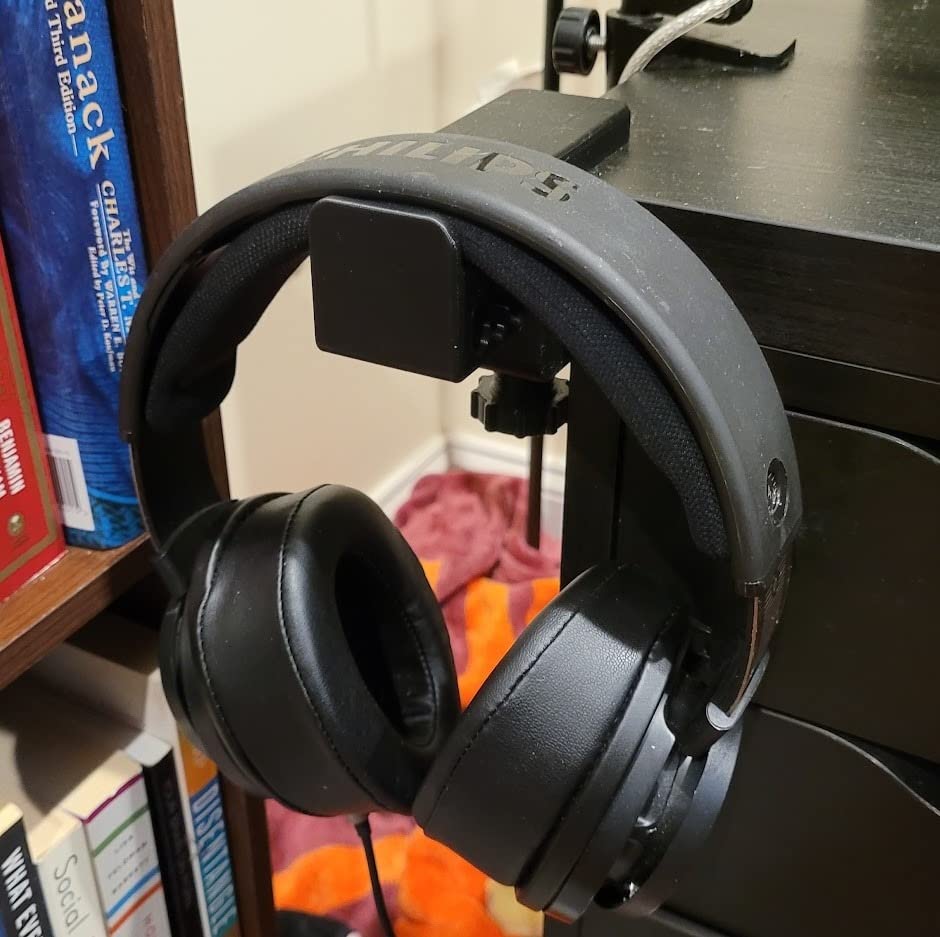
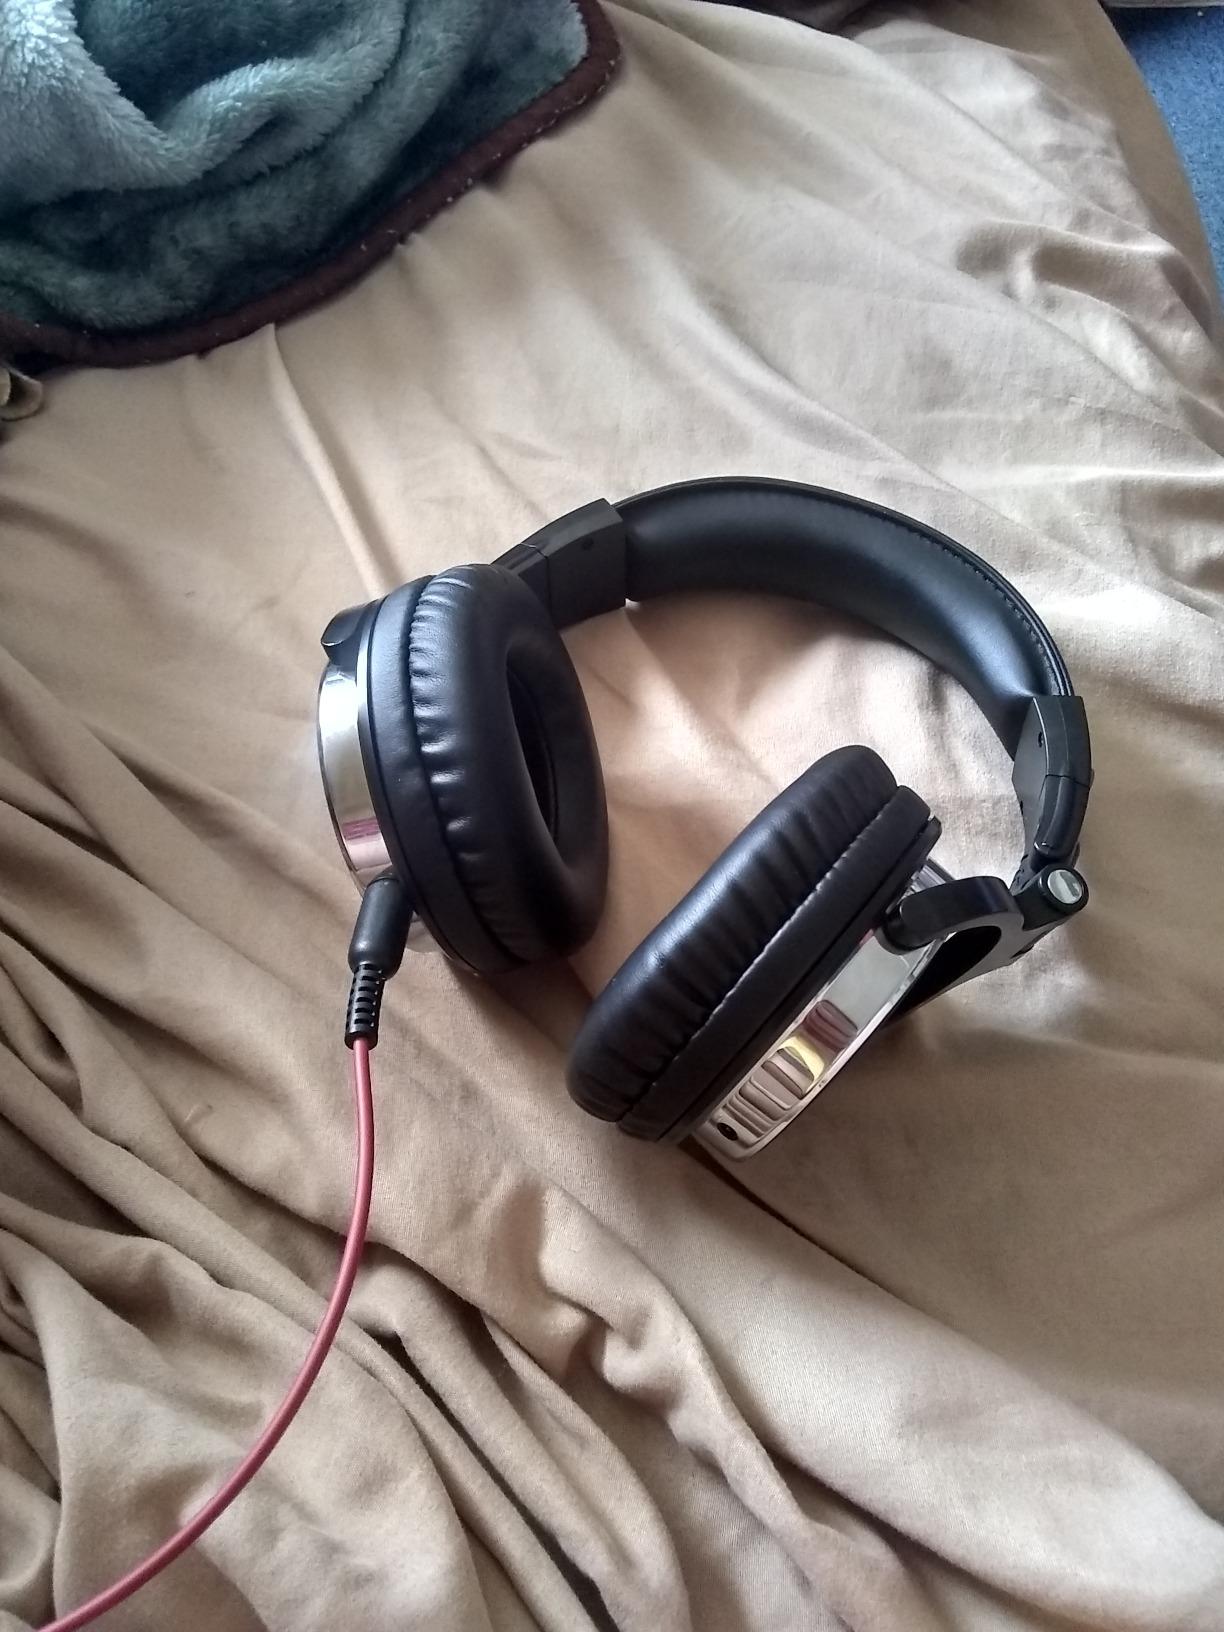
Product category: headphones
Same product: no